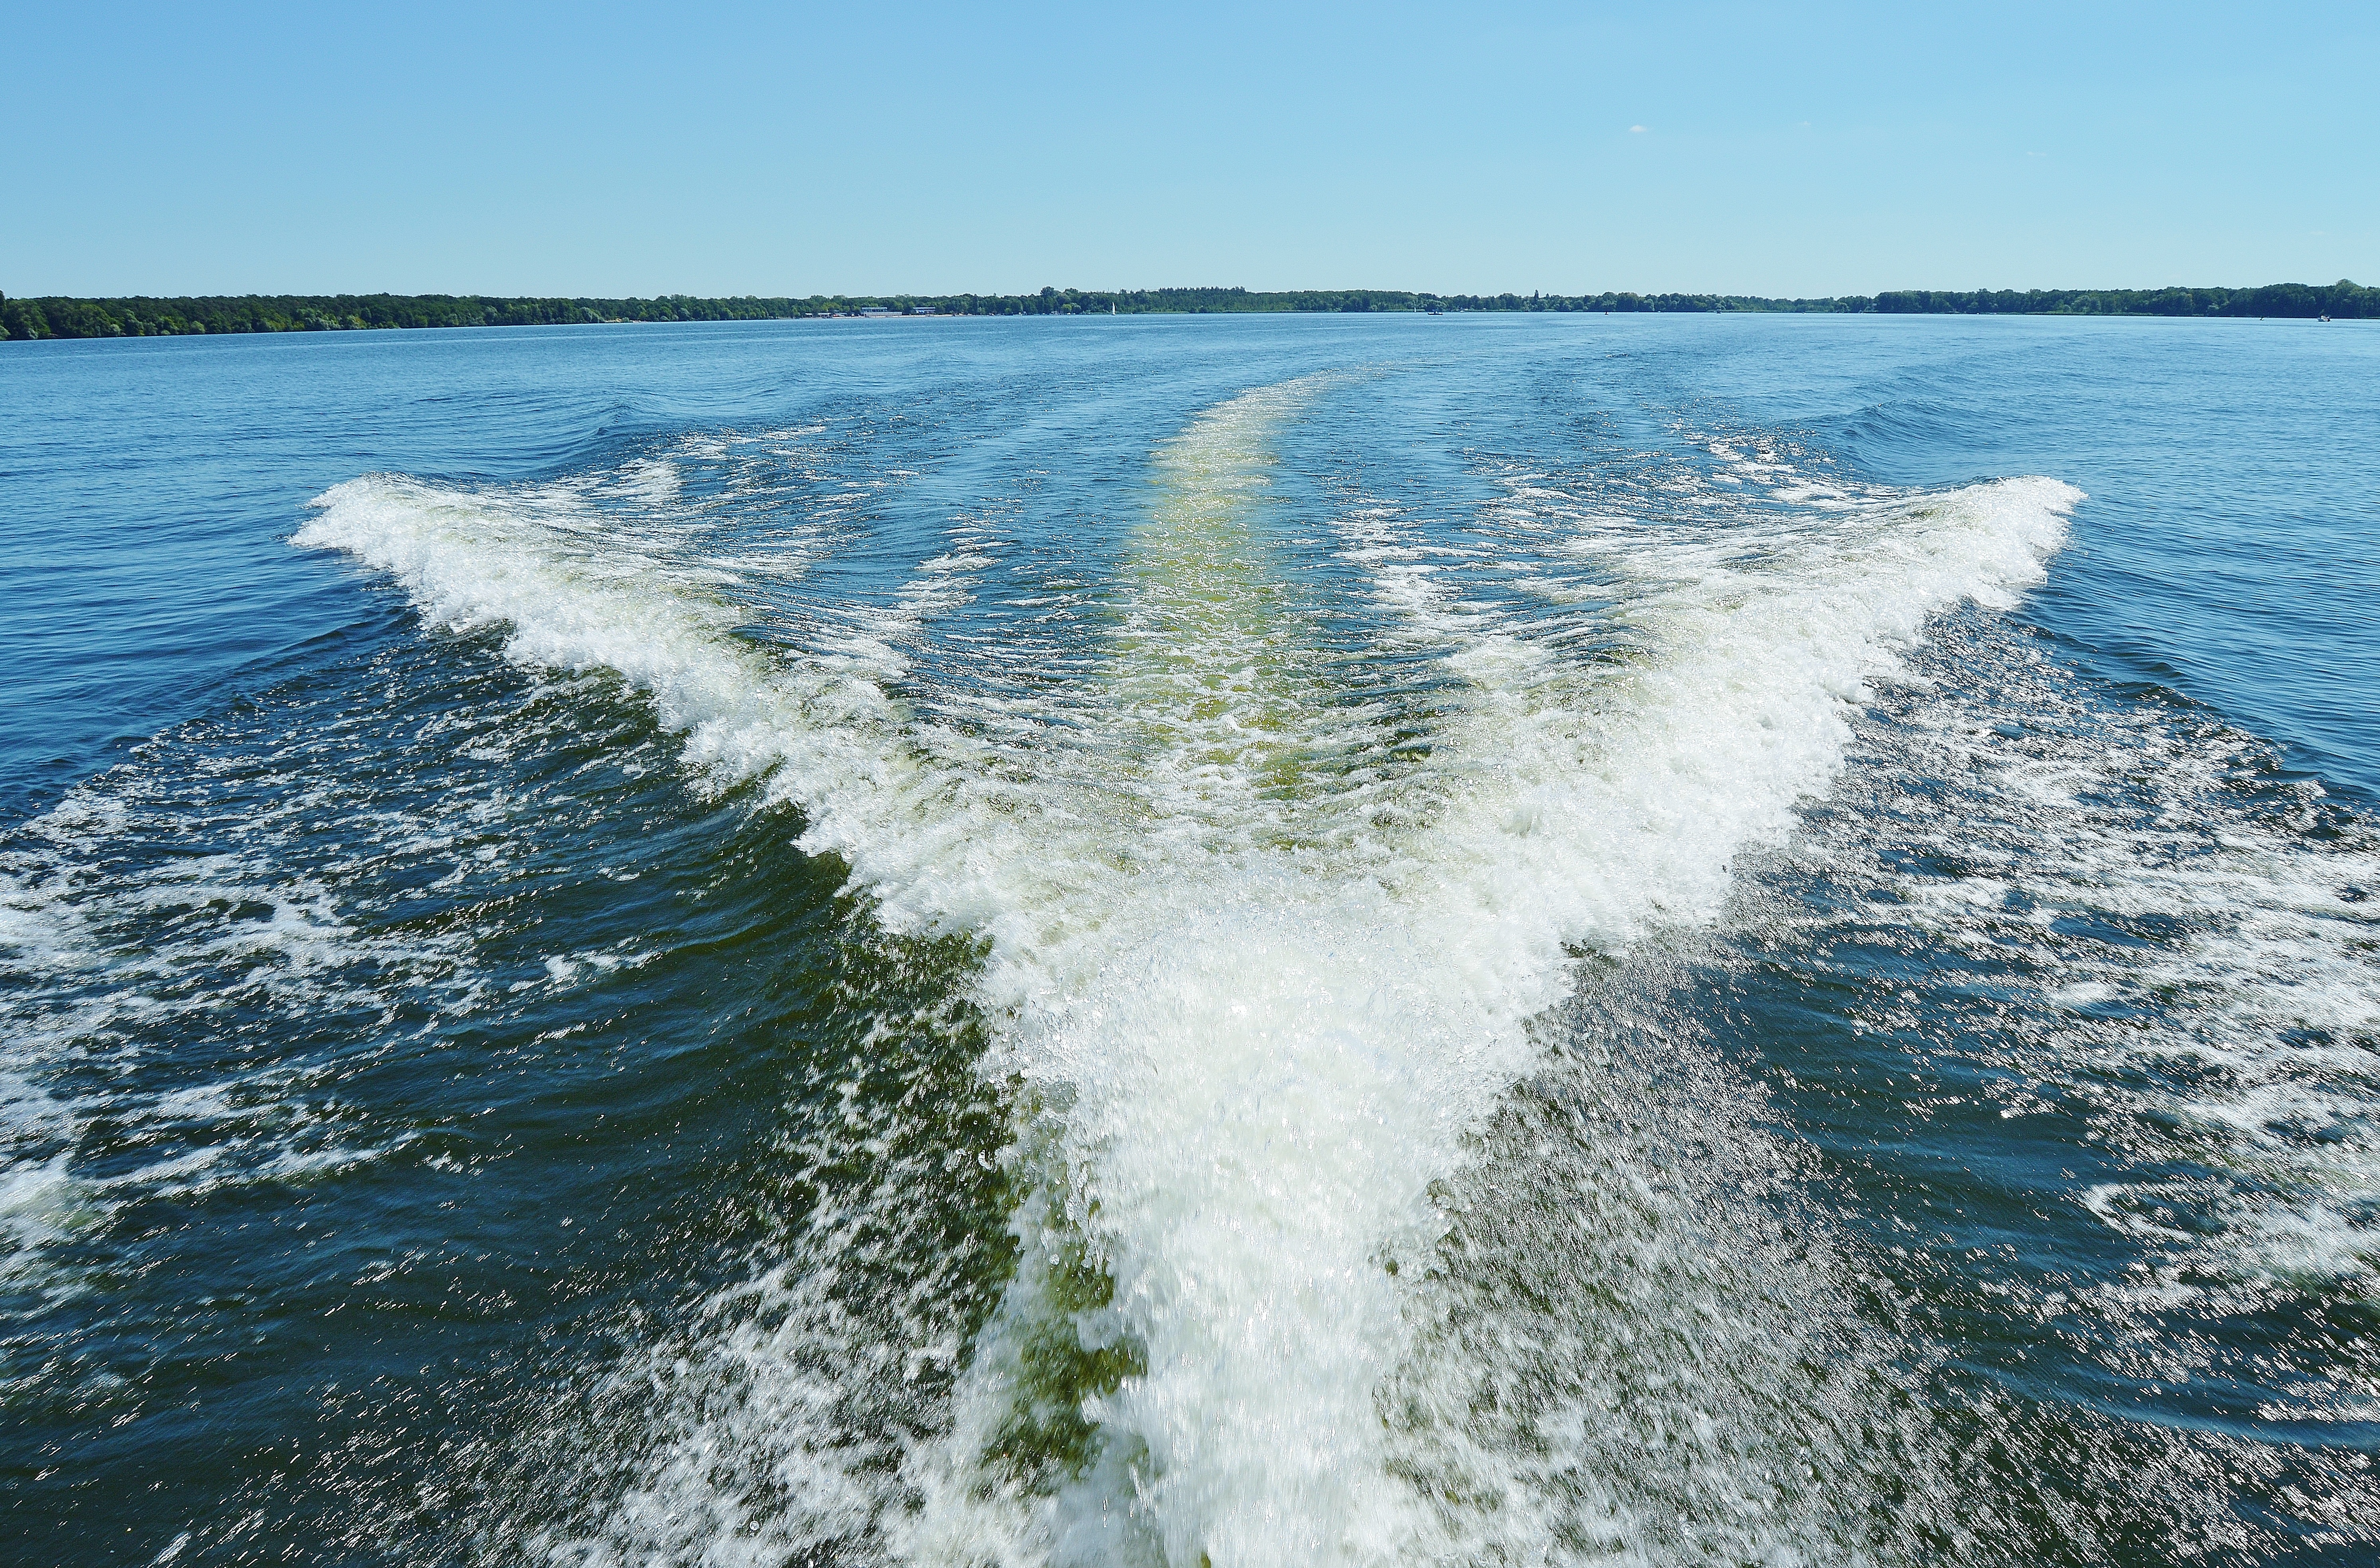
beach, sea, coast, water, ocean, shore, wave, lake, wind, vehicle, spray, speed, fun, boating, cape, speed boat, tail rotor shaft, wind wave